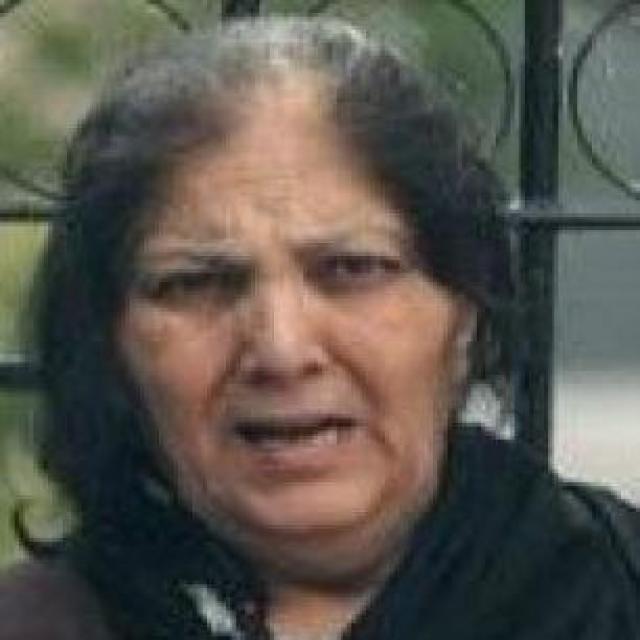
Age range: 65+